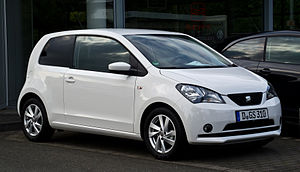
New Small Family / Modeller / Seriemodeller
New Small Family er navnet på et projekt hos Volkswagen Aktiengesellschaft, som følger målet om at udvikle biler til mærkerne Škoda Auto, SEAT, Volkswagen og eventuelt også Audi. Det drejer sig om mikrobiler, som med forskellige drivkrafte og karrosseriformer skal øge salgstallene betydeligt for at flytte Toyota fra førstepladsen over verdens største bilfabrikanter. Projektet præsenteredes i år 2007 på Frankfurt Motor Show og Tokyo Motor Show. Med New Small Family-byggekasserne fremstilles forskellige bilkomponenter, som dermed bliver billigere i masseproduktion. Tredørsversionerne kom på markedet i december 2011 i de respektive mærkers hjemlande; Volkswagen up! i Tyskland, Škoda Citigo i Tjekkiet og SEAT Mii i Spanien. I resten af Europa introduceredes tredørsmodellerne i april 2012. Femdørsversionerne kom på markedet i alle europæiske lande i maj 2012.